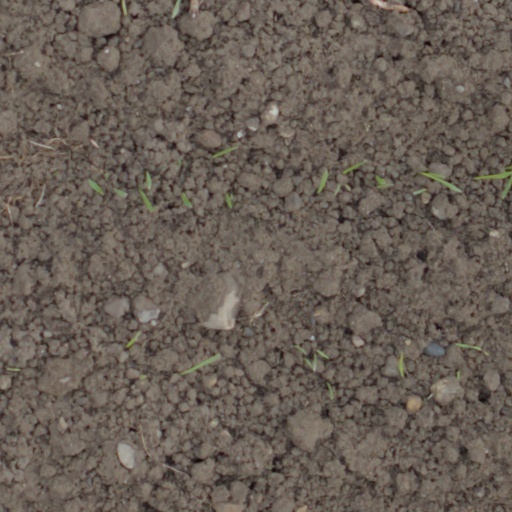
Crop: wheat